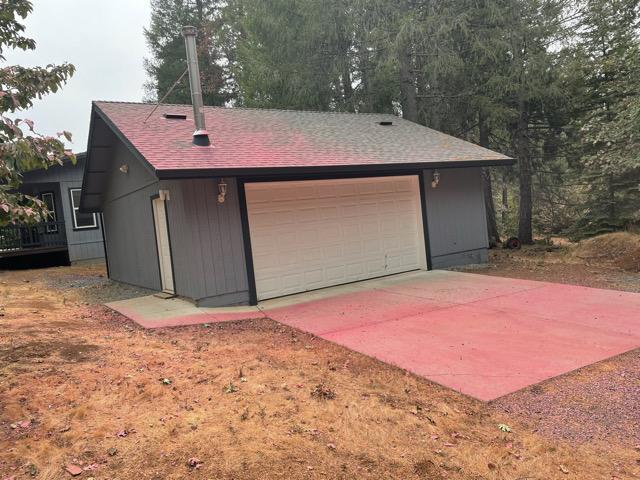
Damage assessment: no_damage